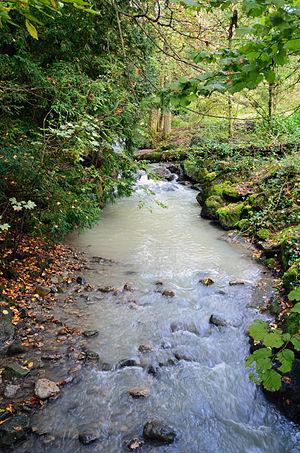
La Vuachère, quelques mètres avant qu'elle ne se jette dans le lac Léman, à la frontière entre Pully et Lausanne (Suisse)
Le parc du Denantou est un parc situé dans la ville vaudoise de Lausanne, en Suisse.
La Vuachère est une rivière du canton de Vaud, en Suisse.